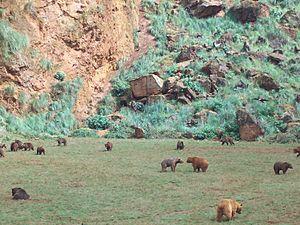
Le Parc de la nature de Cabárceno est un parc zoologique espagnol situé en Cantabrie, à un quinzaine de km au sud de Santander, dans une ancienne mine de fer à ciel ouvert s'étendant sur les territoires des municipalités de Penagos et de Vilaescusa. Le parc appartient à Cantur, l'entreprise publique de promotion du tourisme du gouvernement de Cantabrie. Depuis 2015, il est dirigé par le vétérinaire Miguel Otí.